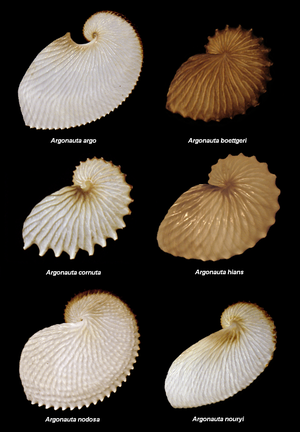
Argonauta est un genre de mollusques céphalopodes appelés argonautes, le seul actuel de la famille des Argonautidae.